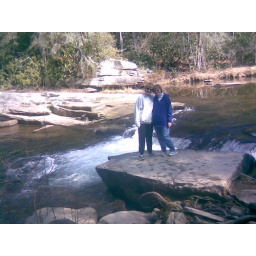
Deb &amp;amp; Denise on a rock by a mountain stream